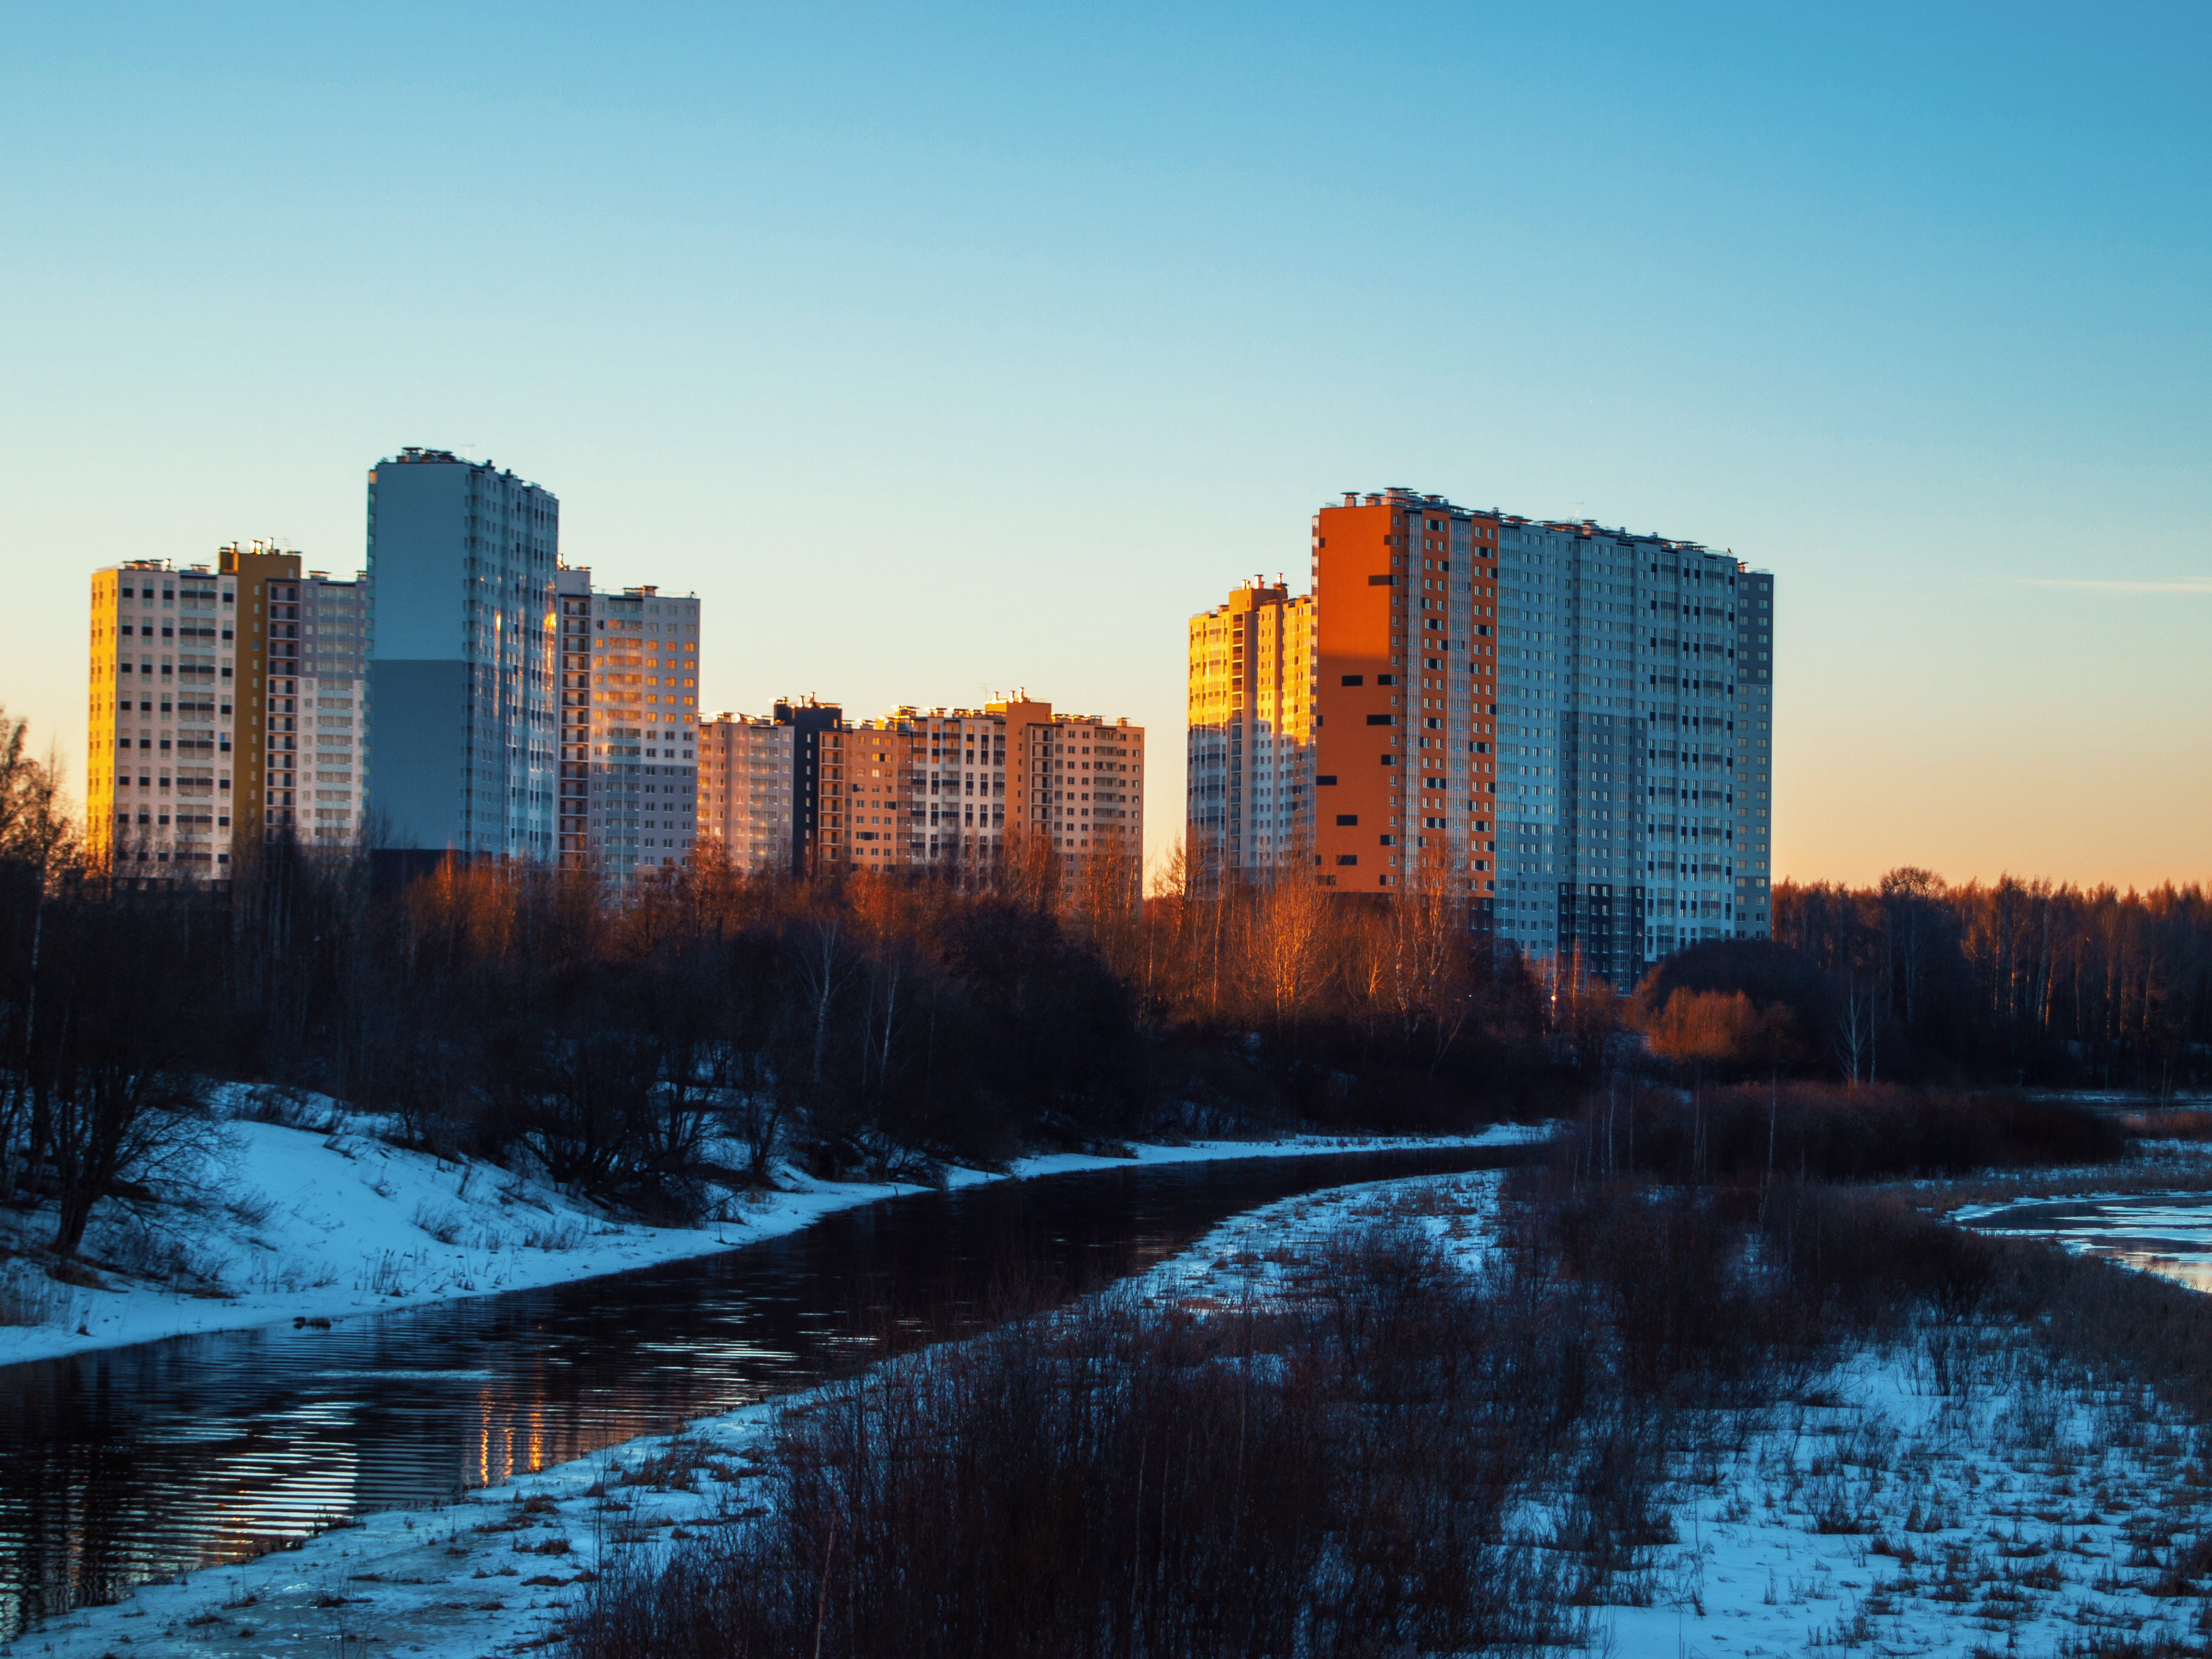
images, sky, building, daytime, snow, plant, skyscraper, light, blue, water, natural landscape, tree, cloud, tower block, dusk, cityscape, freezing, morning, landscape, condominium, residential area, horizon, city, urban design, winter, waterway, window, metropolitan area, metropolis, urban area, house, mixed use, reflection, evening, road, apartment, downtown, commercial building, suburb, grass, facade, roof, skyline, precipitation, night, headquarters, frost, corporate headquarters, sunrise, river